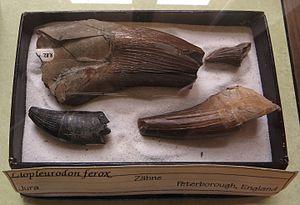
Liopleurodon est un genre éteint de pliosaures, grands reptiles marins carnivores qui a vécu du Jurassique moyen au Jurassique supérieur, soit il y a environ entre 166,1 et 152,1 millions d'années. Ses fossiles sont connus en Europe.